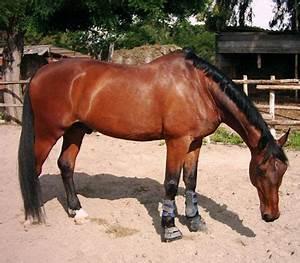
horse